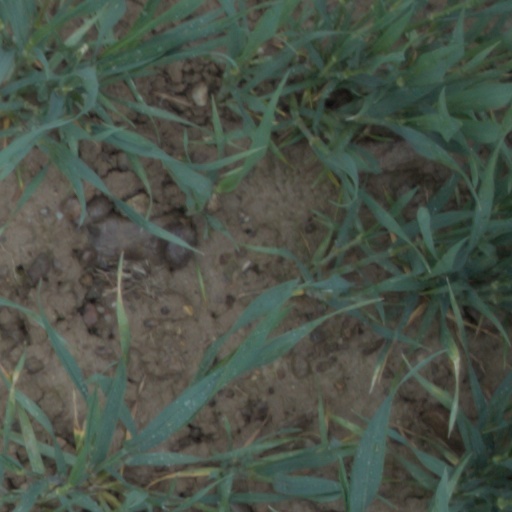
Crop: wheat